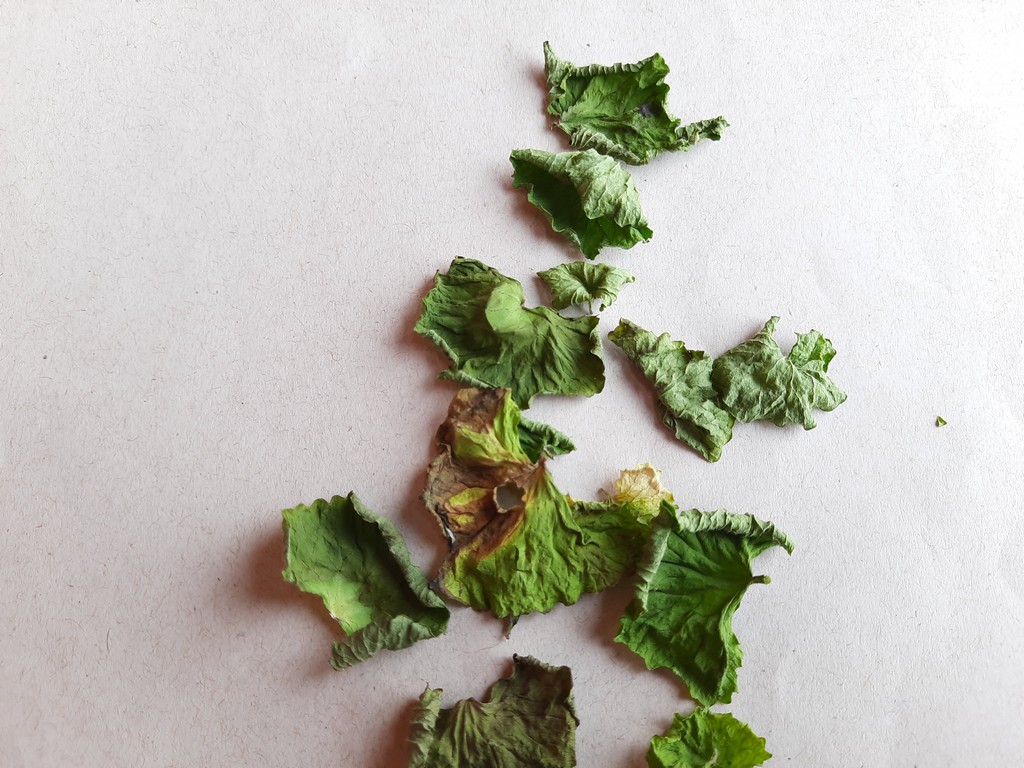
Label: Dried